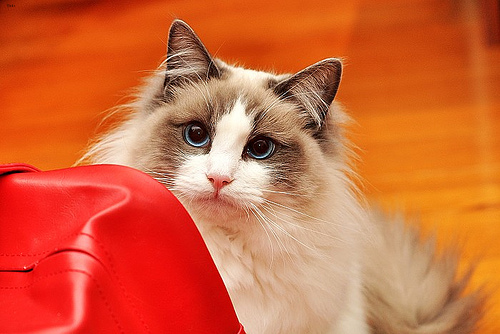
Breed: ragdoll